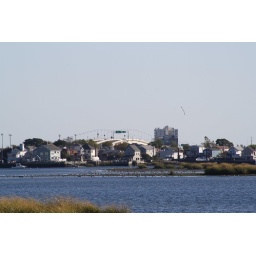
gulls in flying in cross bay